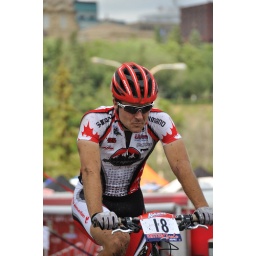
From the Edmonton Canada Cup mountain bike race, July 11th, 2010 in Edmonton, Alberta, Canada.